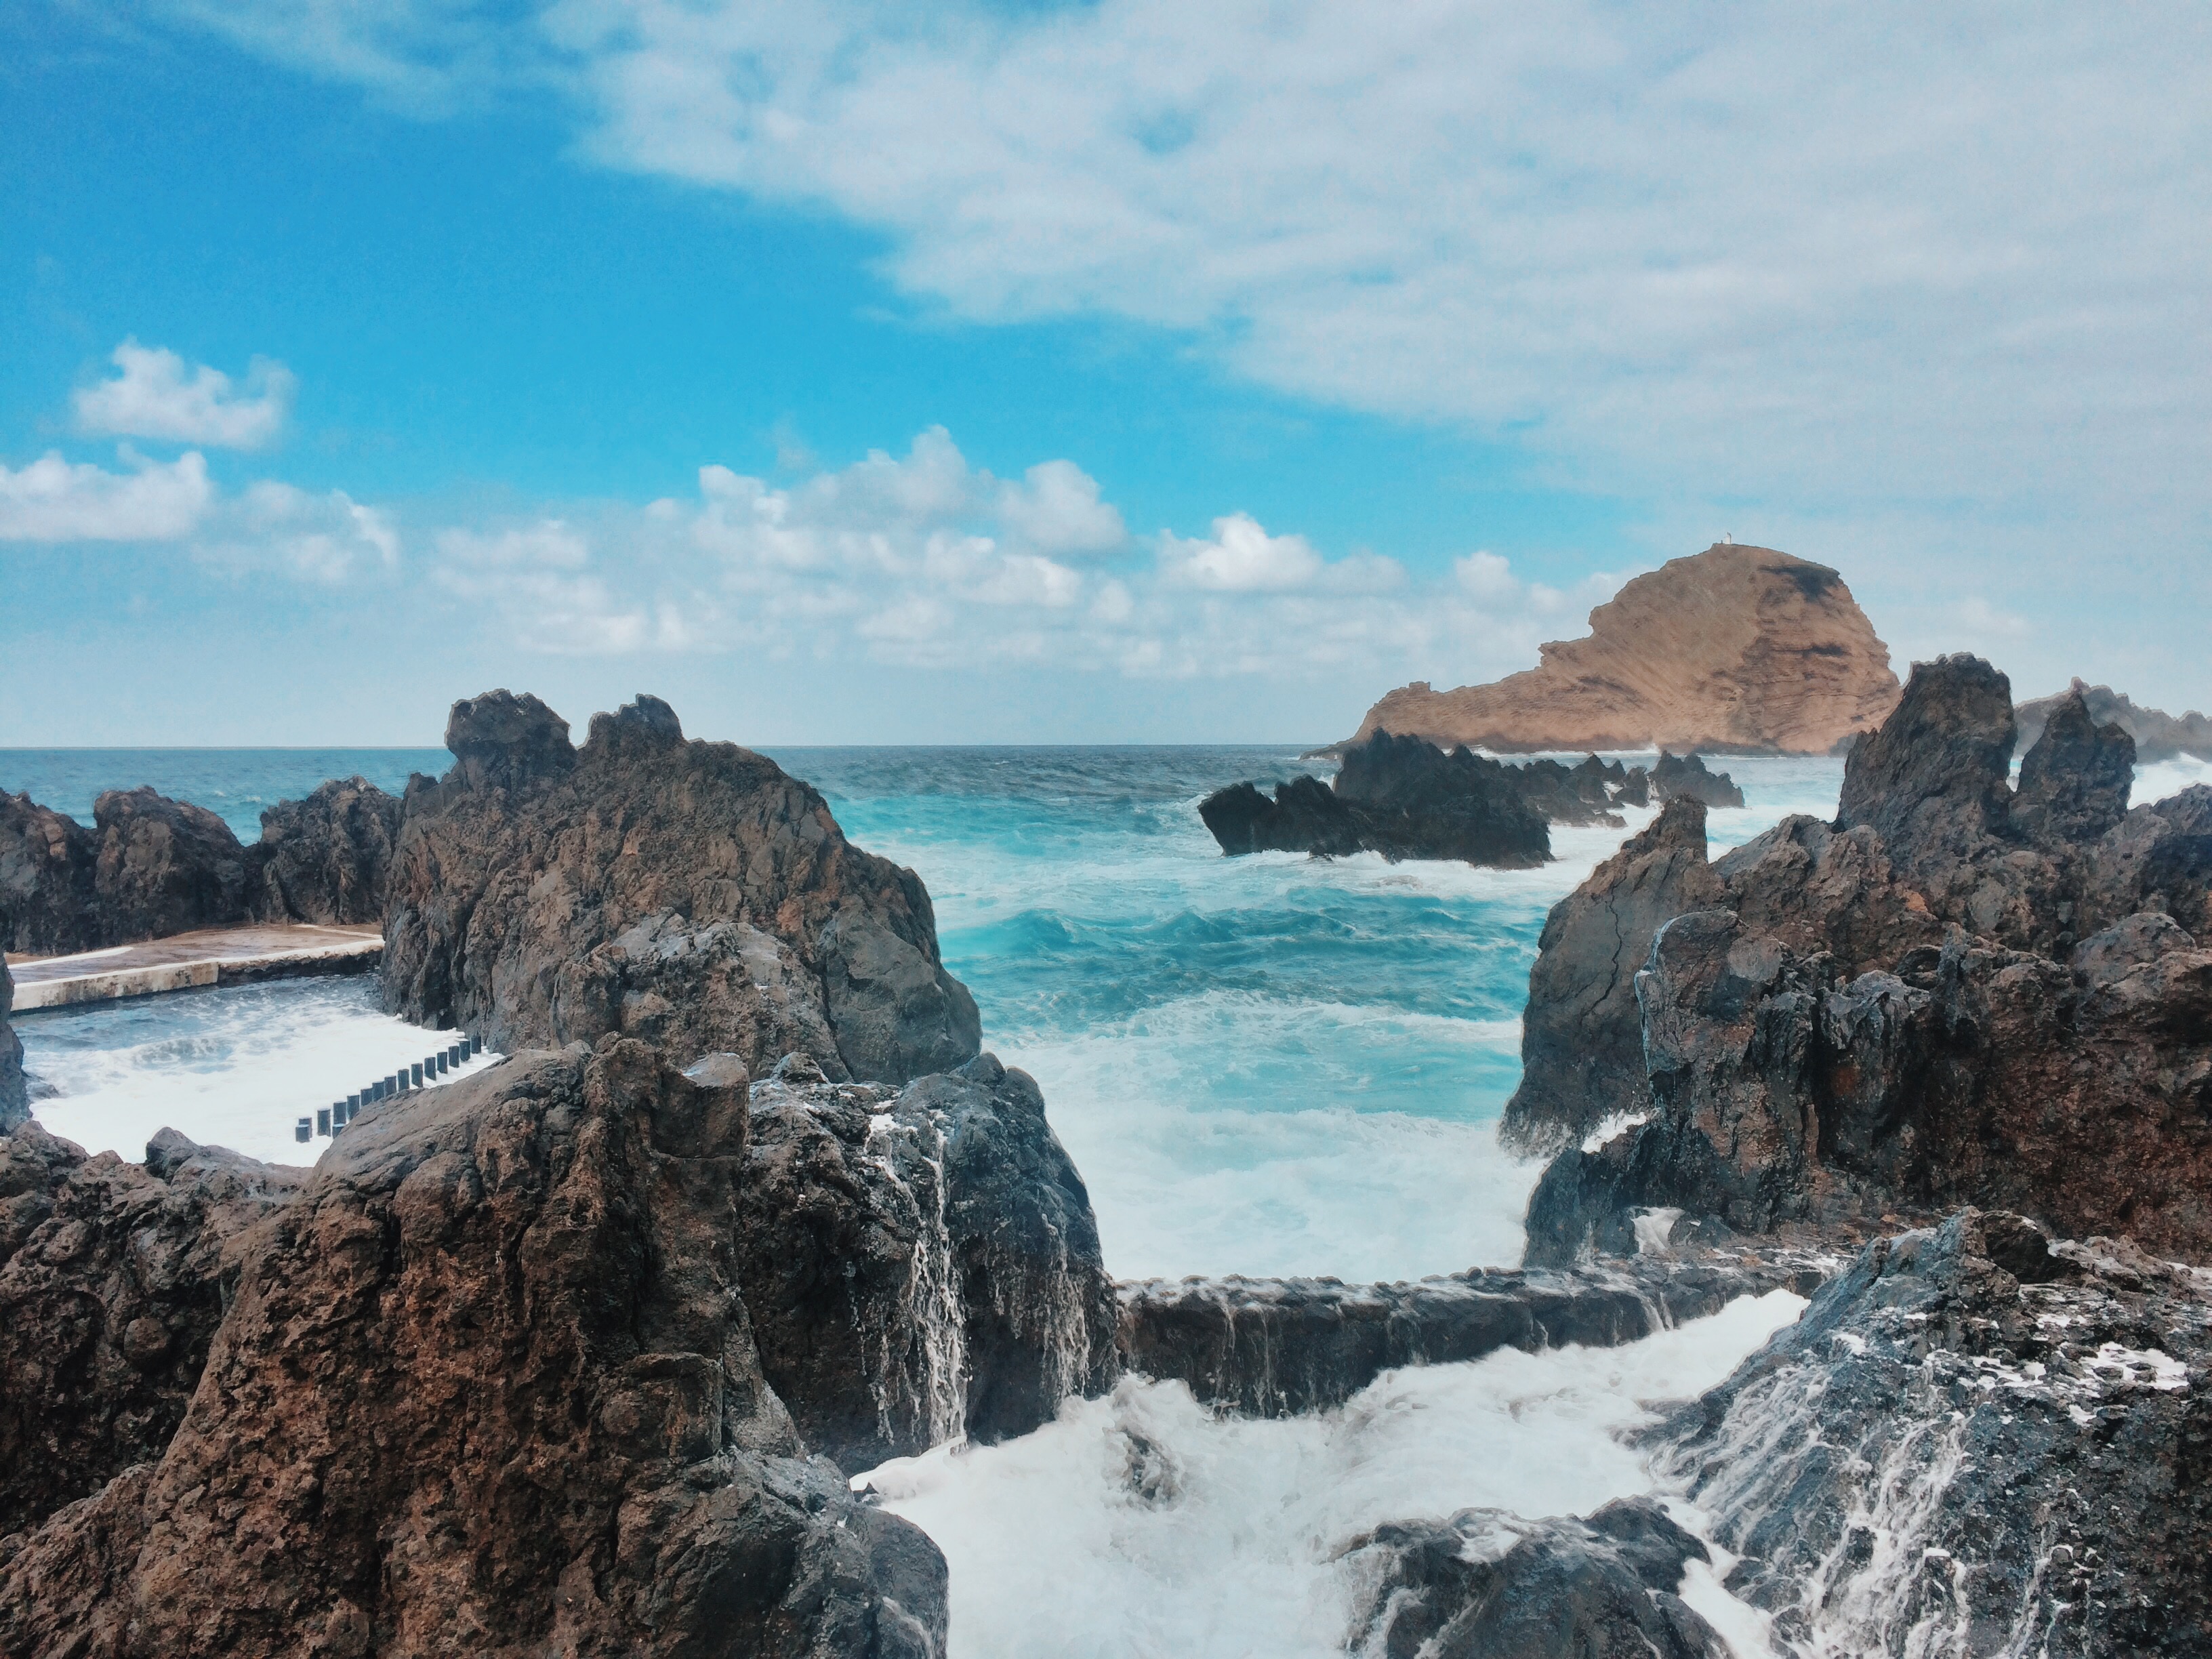
beach, sea, coast, rock, ocean, shore, wave, formation, cliff, cove, bay, stack, terrain, body of water, cape, islet, landform, geographical feature, wind wave